KTM 1290 Super Duke R

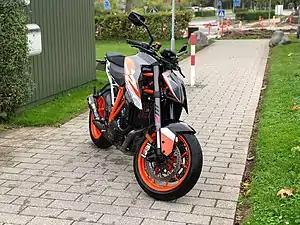
KTM Super Duke R 2019

The KTM 1290 Super Duke R is a 1301 cc 75° V-twin engine, naked motorcycle from the Austrian manufacturer KTM. With the update in 2017 the motor is the most powerful LC8 engine ever built by KTM.